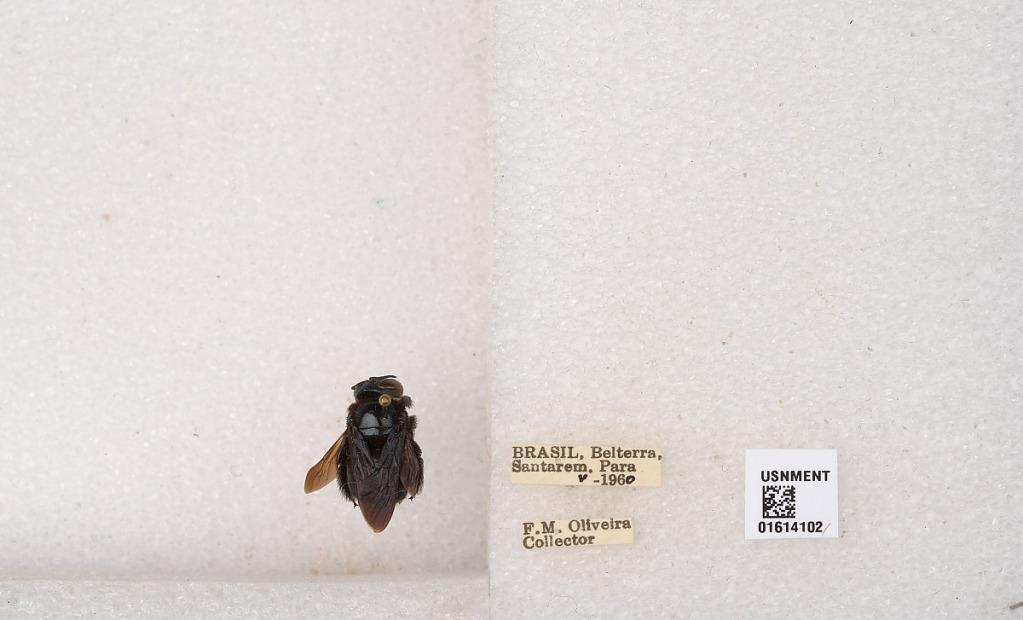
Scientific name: Xylocopa (Schonnherria) muscaria (Fabricius)
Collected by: F. Oliveira
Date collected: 1960-5-1
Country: Brazil
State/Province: Para
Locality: Belterra, Santarem